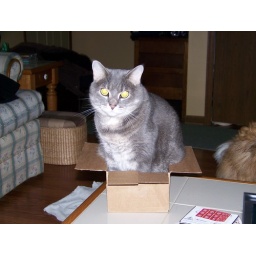
cat in a box